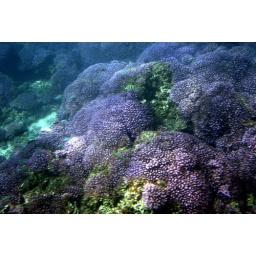
This picture was captured through the windows of the glass bottomed boat. Then enhanced in photoshop to gain better colour